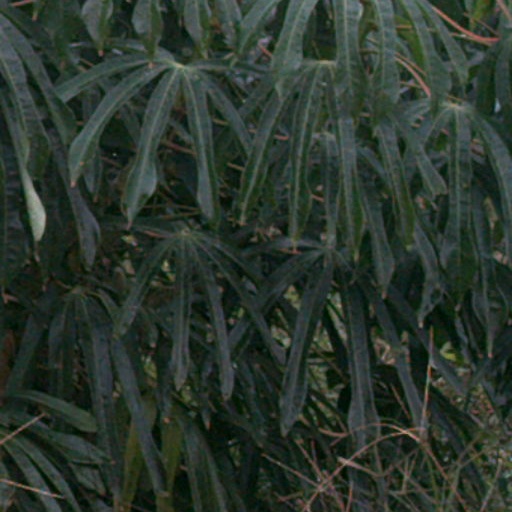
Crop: cassava